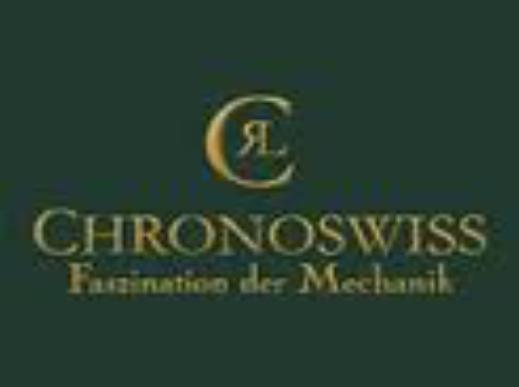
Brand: Chronoswiss-2
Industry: Electronic